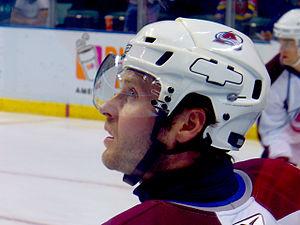
Jaroslav Hlinka est un joueur professionnel de hockey sur glace.
La saison 2006-2007 est la quatorzième saison des championnats de hockey sur glace de République tchèque : l’Extraliga, la première division, la 1. liga, second échelon, la 2. liga, troisième division et des autres divisions inférieures. Les résultats présentés ici ne reprendront que les trois premières divisions.